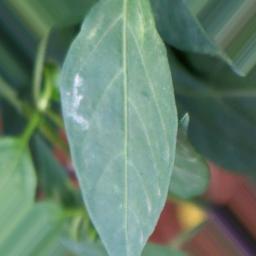
Label: healthy